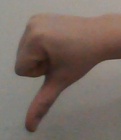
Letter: waw